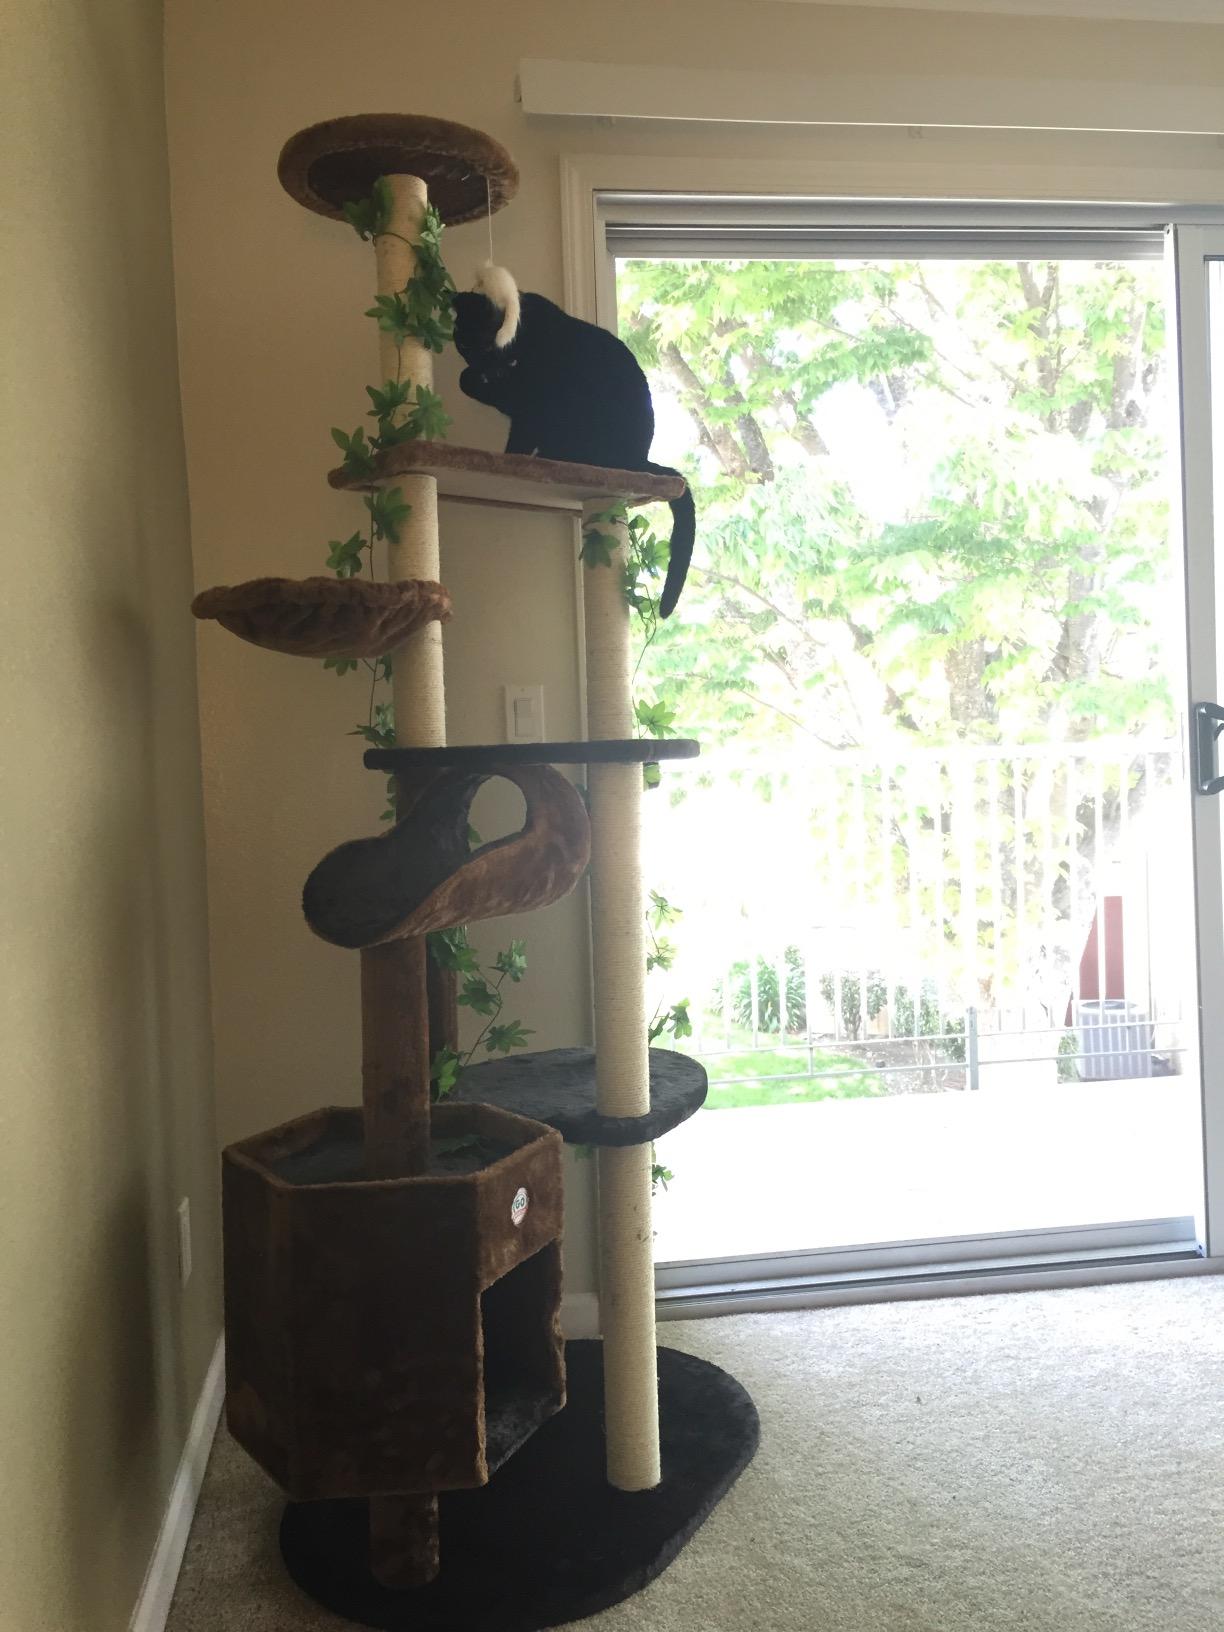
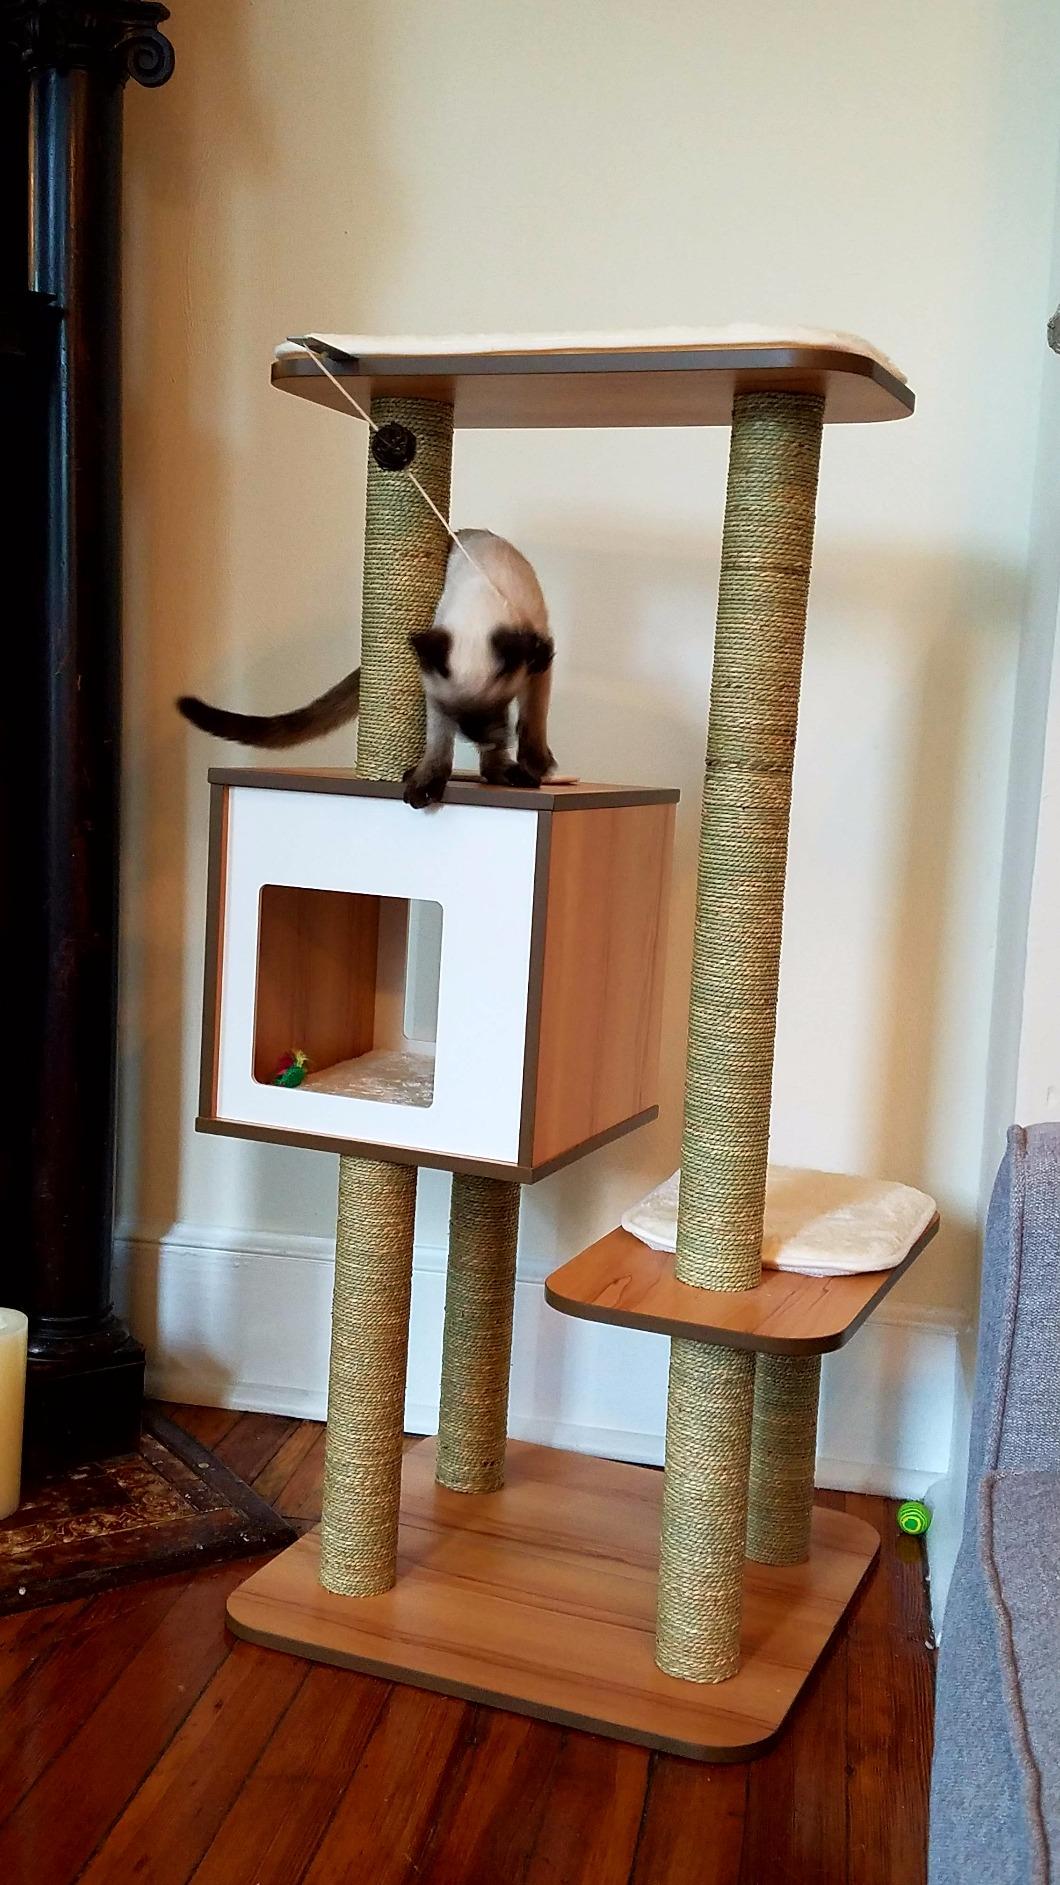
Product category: items_cat tree
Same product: no